Chronology of the Crusades, 1187–1291

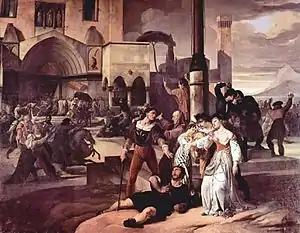
War of the Sicilian Vespers, by Francesco Hayez.

English forces en route to the Eighth Crusade arrived too late and launched Lord Edward's Crusade in the Holy Land, the last major Western offensive there.